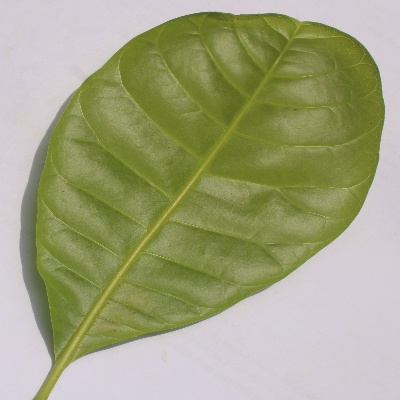
Crop: Cashew
Condition: healthy